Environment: real
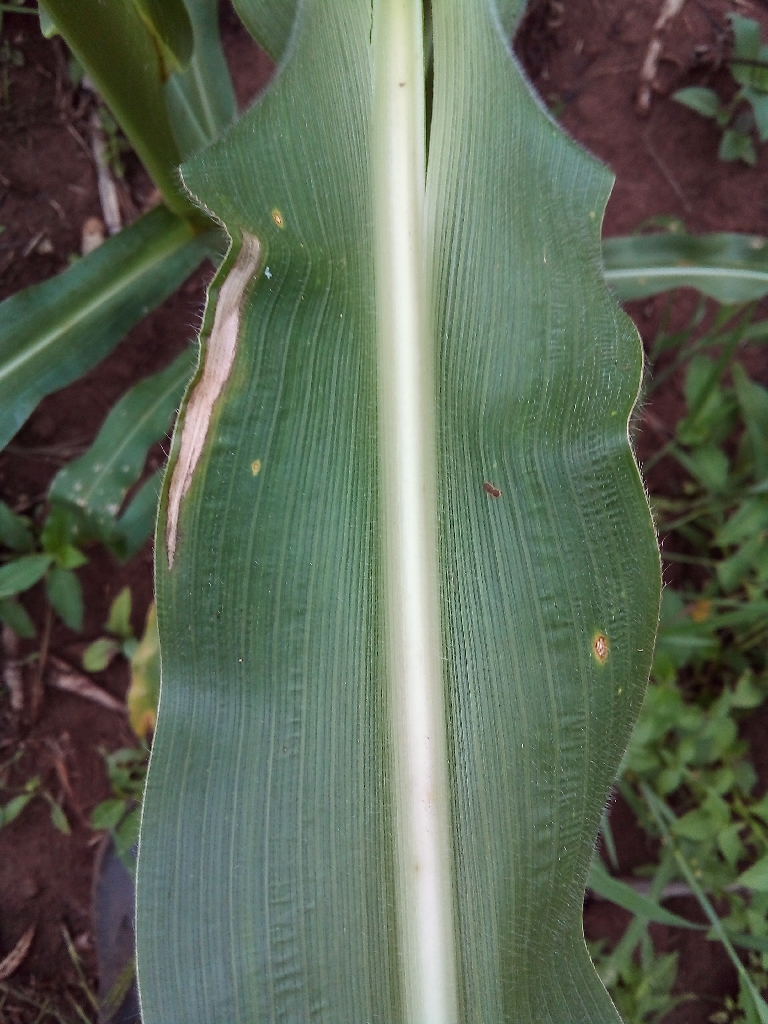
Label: northern_corn_leaf_blight